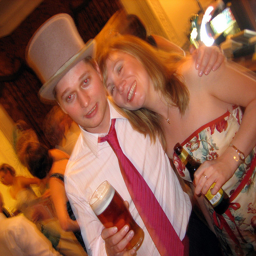
Man in a top hat hugging a woman.
a smiling couple hugging and holding onto beers
A man and woman holding an alcoholic beverage in their hand.
two people each holding alcoholic drinks at party
Young man in a top hat with his arm around a young lady holding beers at a party.